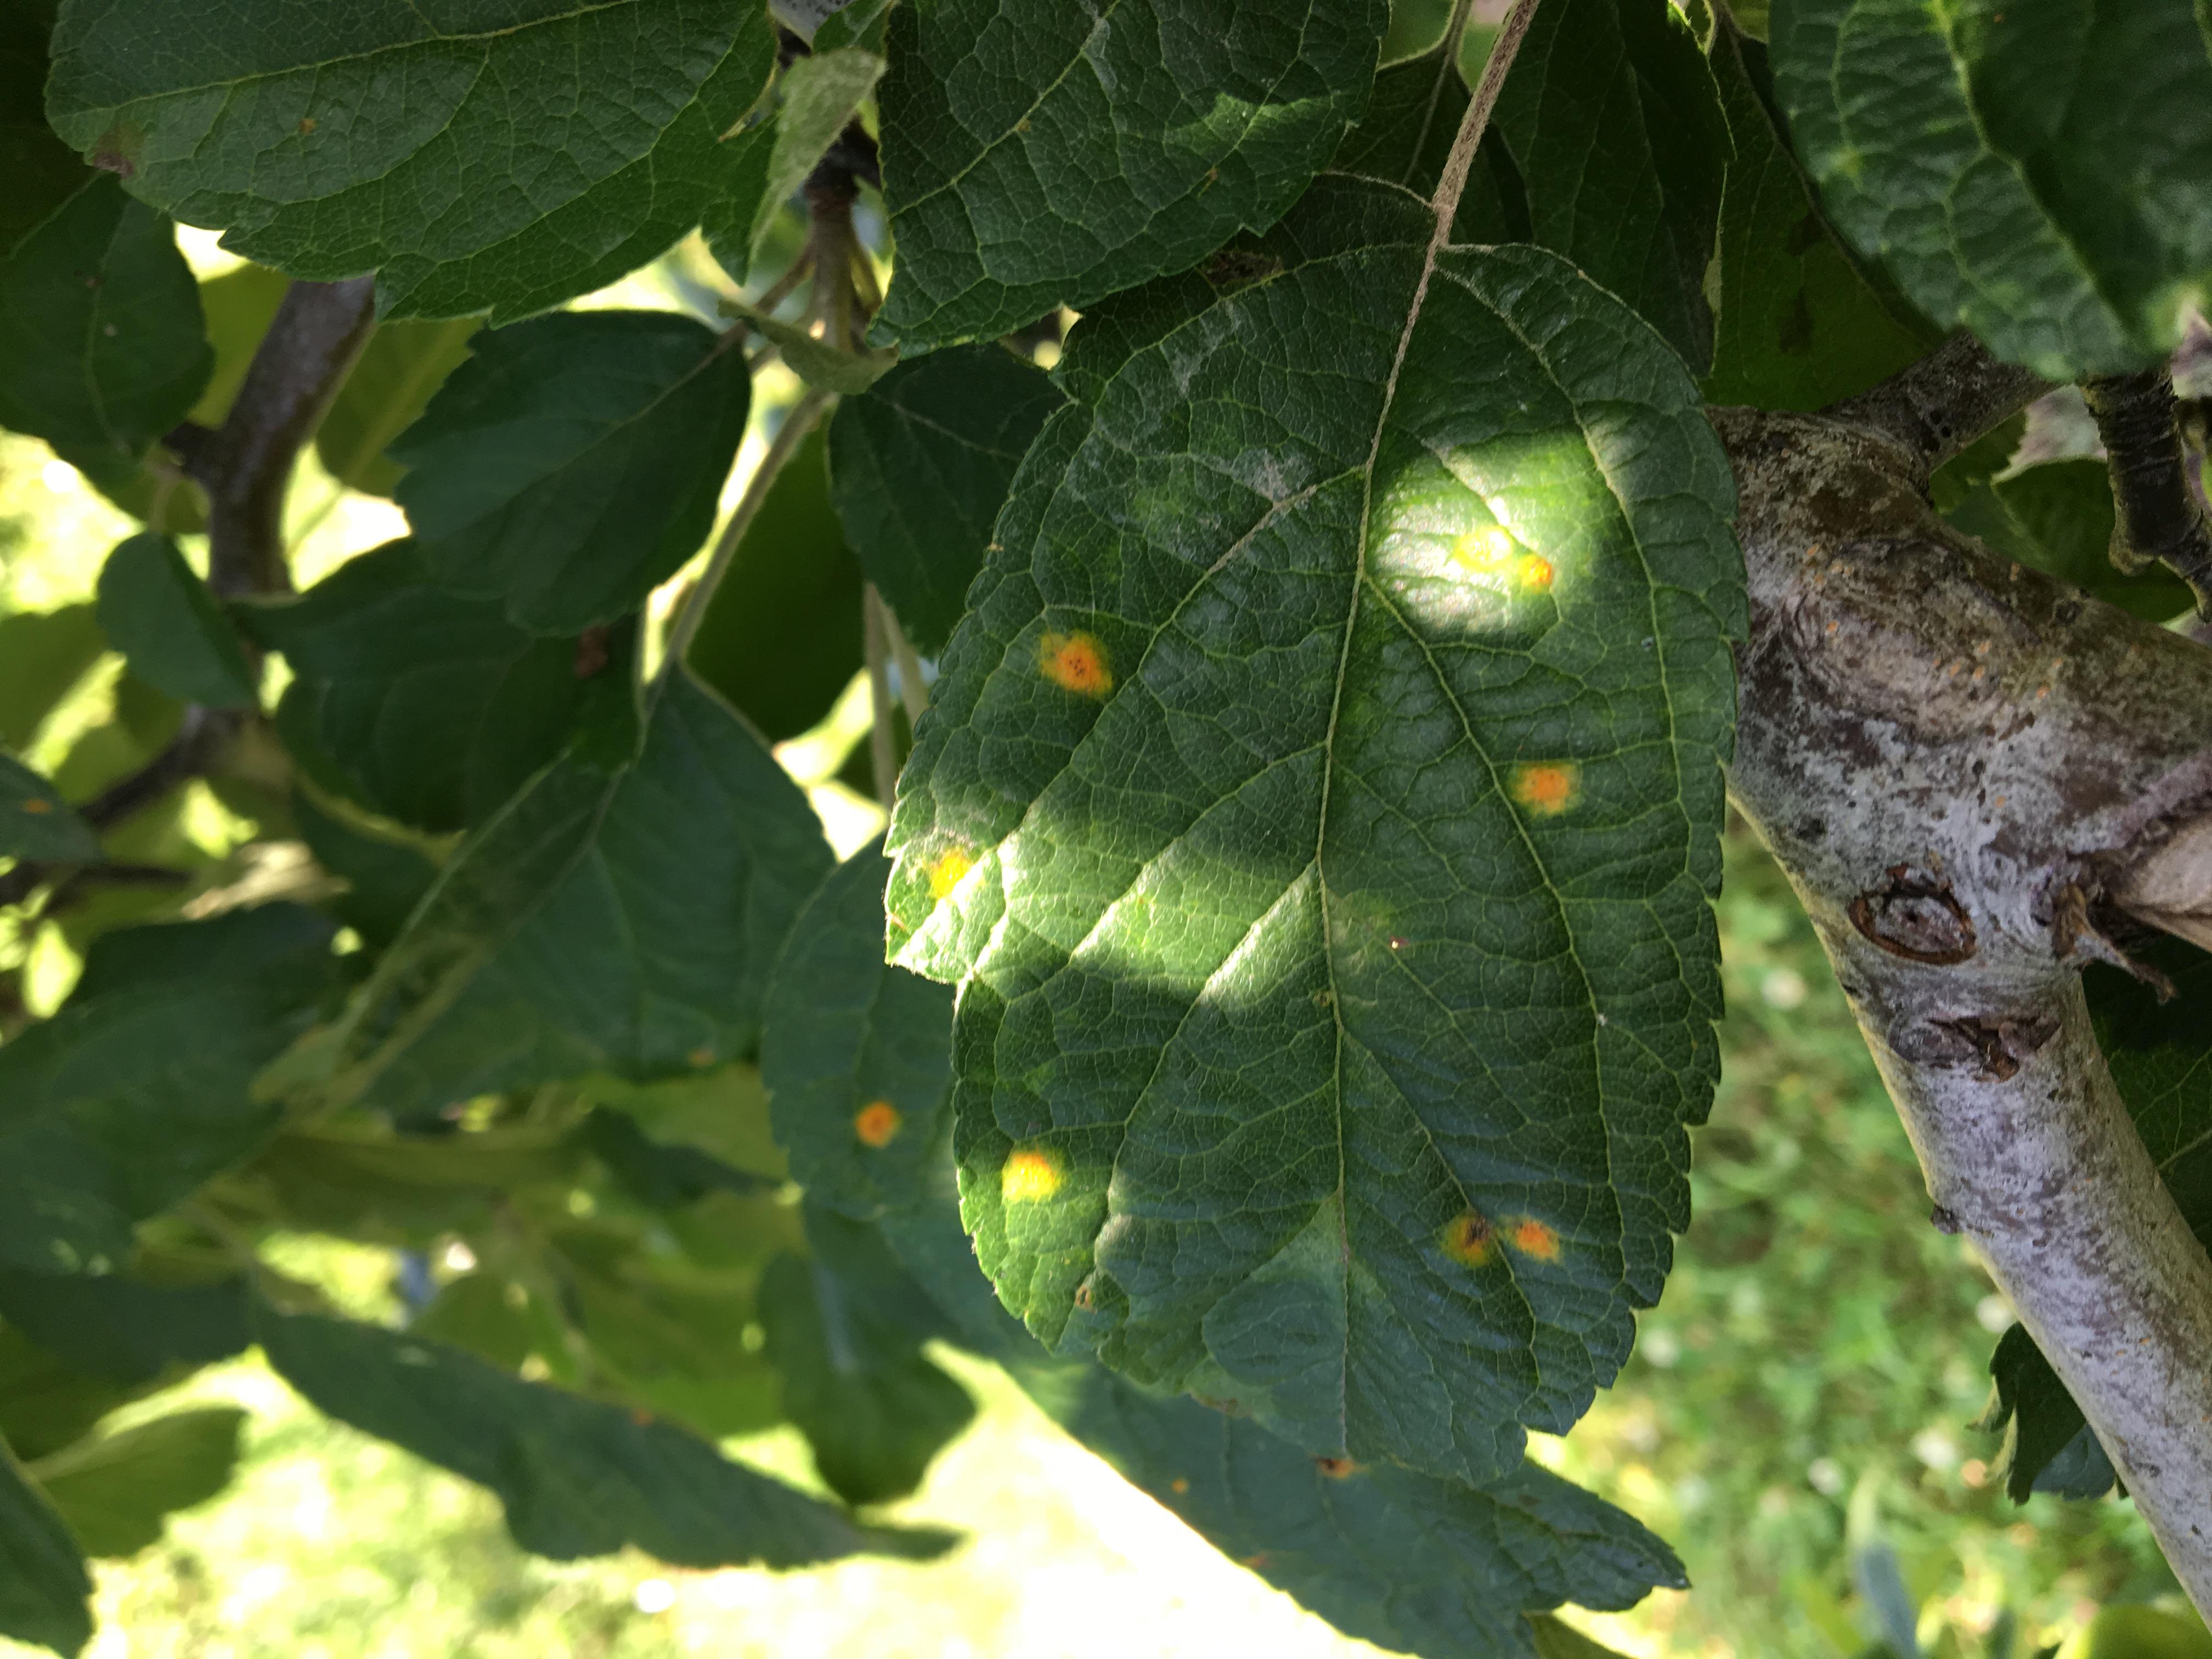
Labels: rust